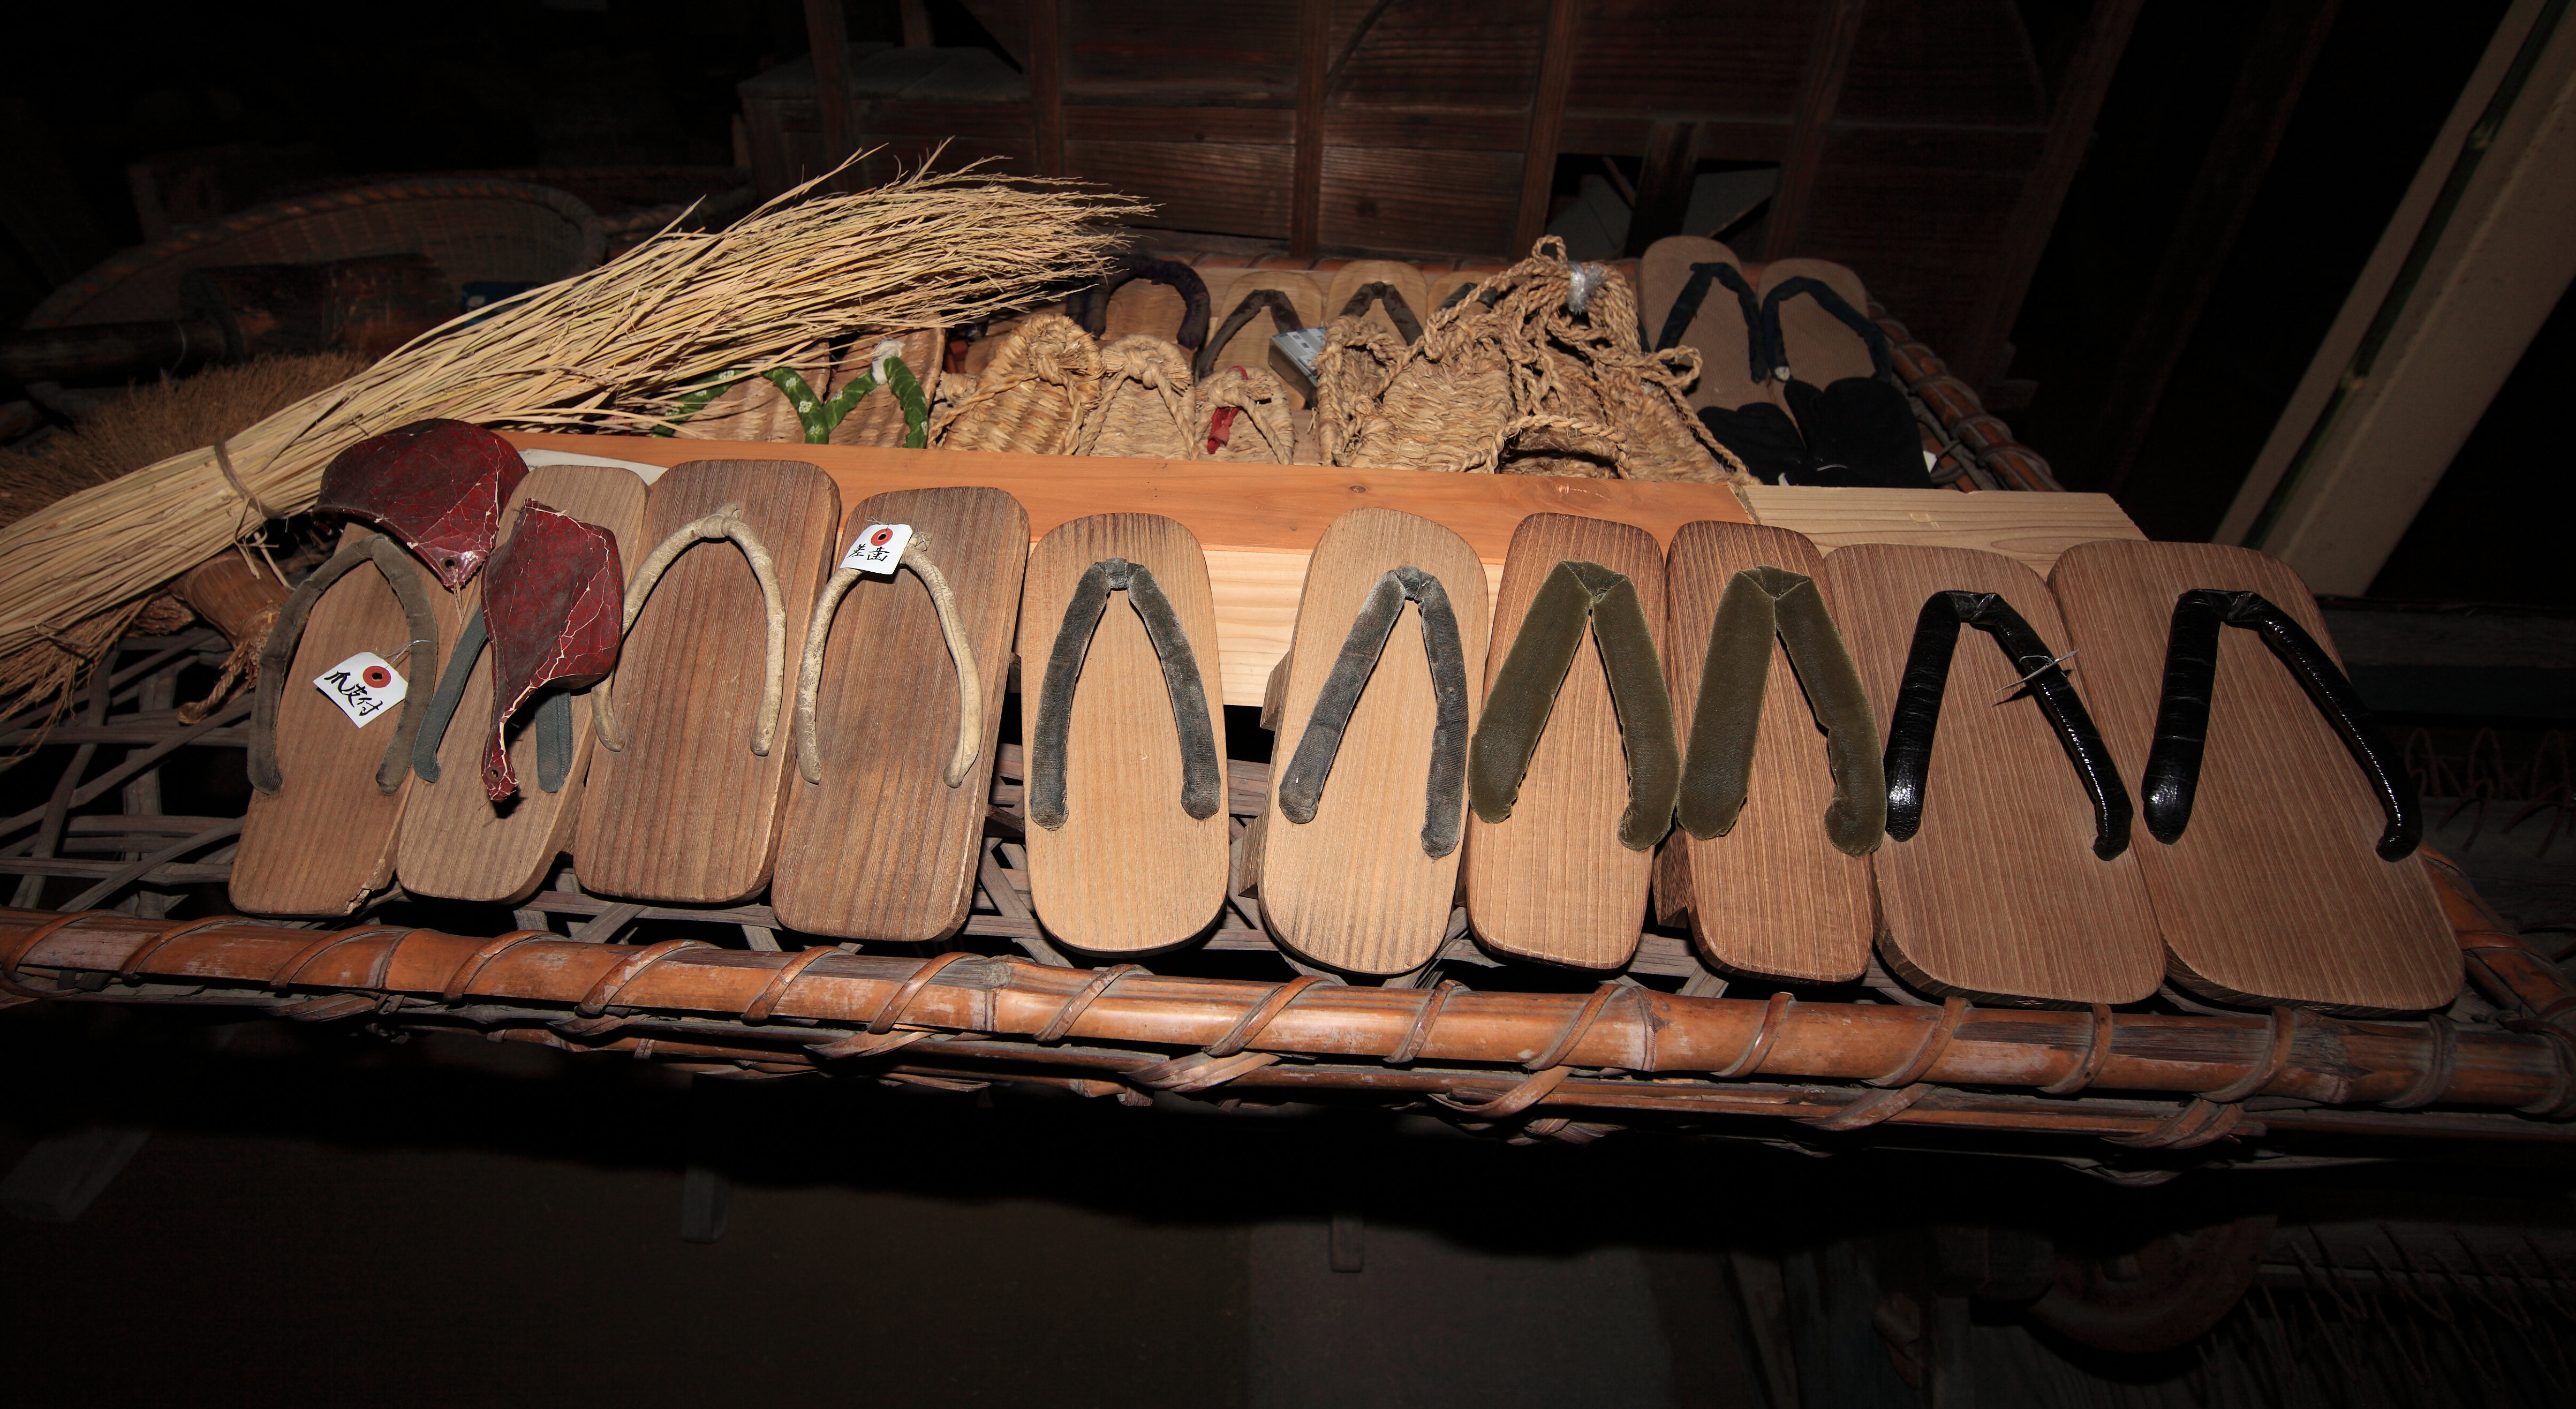
architecture, wood, night, home, high, ancient, residence, furniture, art, cool image, design, japanese, 5d, style, hires, carving, markii, traditional, hi, res, resolution, gunma, annaka